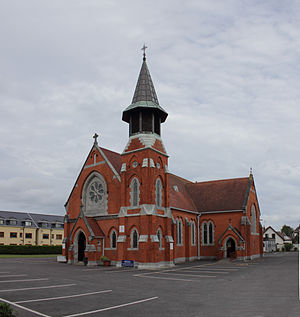
Donabate
Donabate er en irsk by i County Fingal i provinsen Leinster, i den centrale del af Republikken Irland med en befolkning på 5.499 indb i 2006